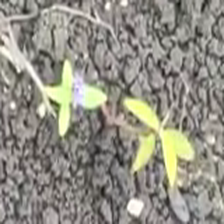
Weed species: Moti_dudhi(Euphorbia_geneculata_L)